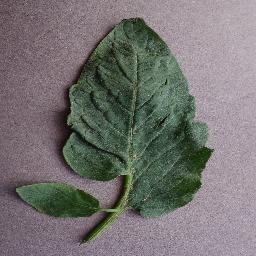
Label: Tomato___Target_Spot